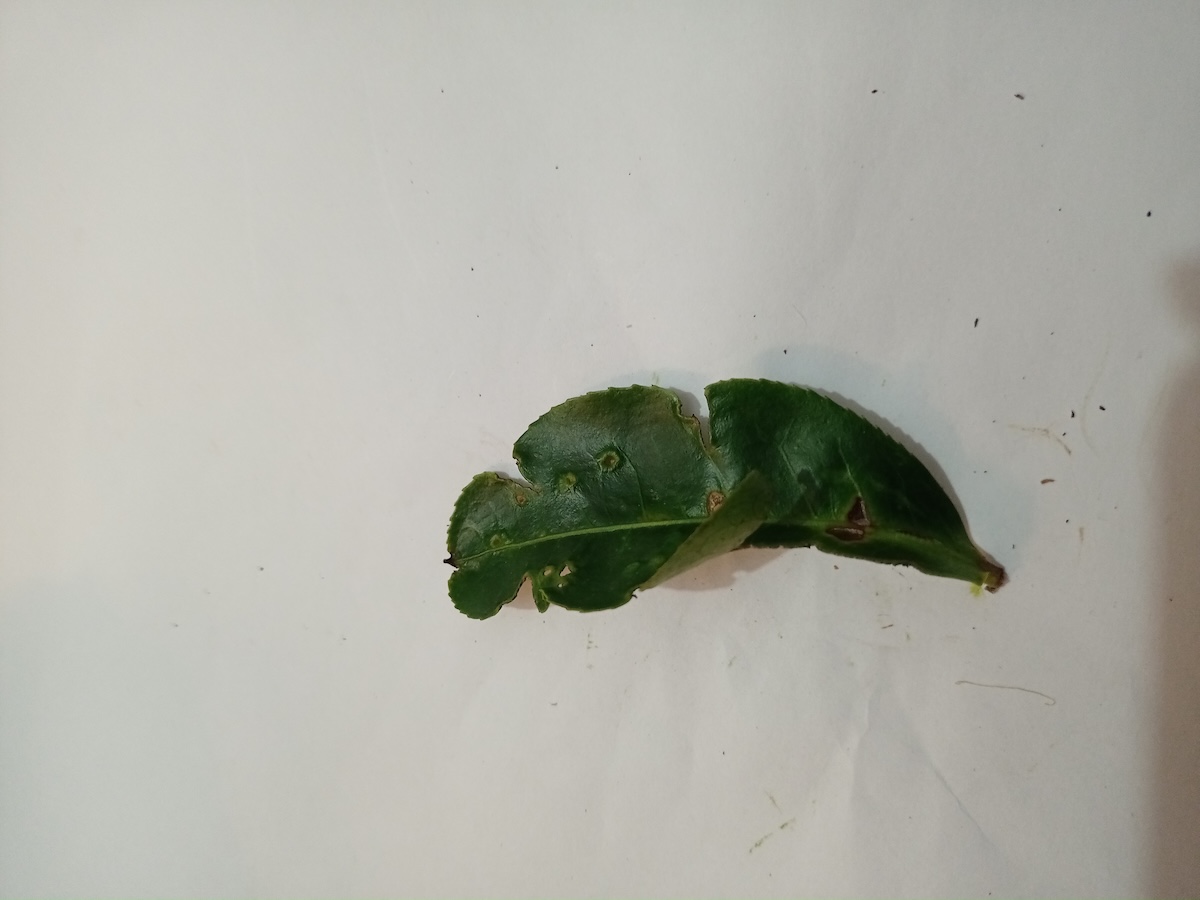
Label: Green mirid bug